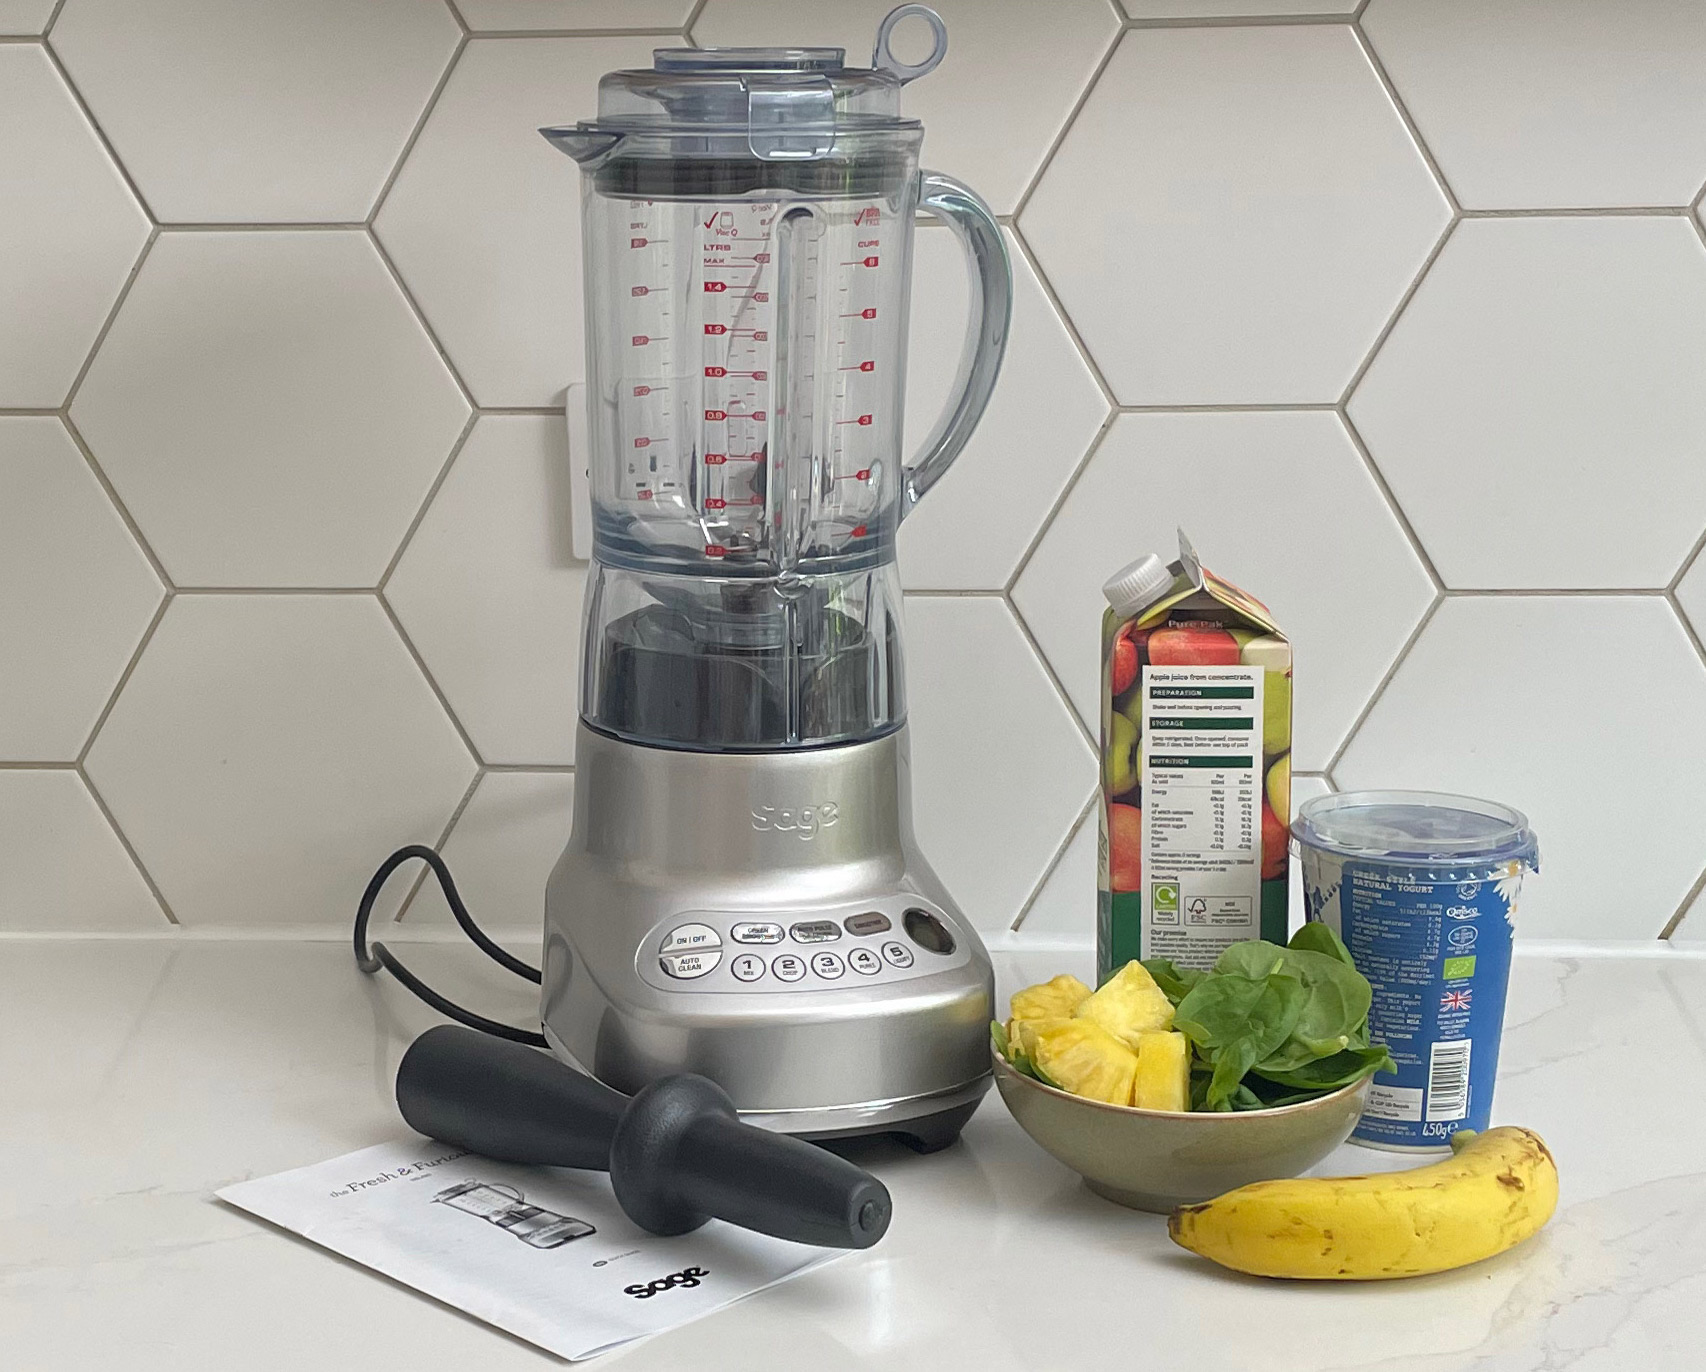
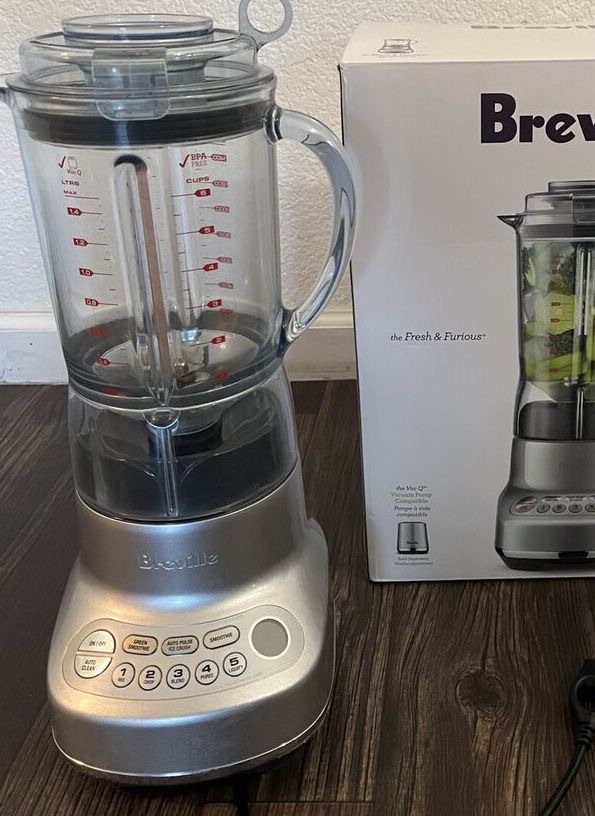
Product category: misc
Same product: yes